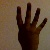
The image shows a hand gesture representing the number 4 in Indian Sign Language.